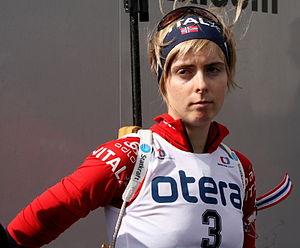
Julie Bonnevie-Svendsen, né le 26 avril 1987 à Nittedal, est une biathlète norvégienne.